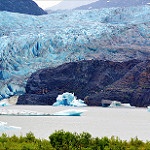
Scene: Outdoor